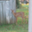
Label: deer